1 Esdras

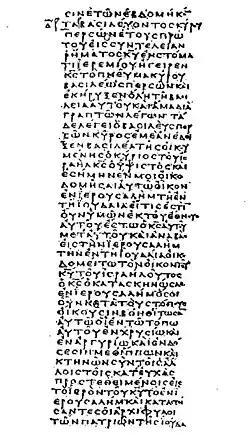
The Septuagint: A column of uncial text from 1 Esdras in the "Codex Vaticanus", the basis of Sir Lancelot Charles Lee Brenton's Greek edition and English translation.

The purpose of the book seems to be retelling the Return to Zion in a way that it revolved around the story of the dispute among the courtiers, the 'Tale of the Three Guardsmen'. Since there are various discrepancies in the account, most scholars hold that the work was written by more than one author. However, some scholars believe that this work may have been the original, or at least the more authoritative. Most scholars agree that the original language of the work was Aramaic and Hebrew, with a few arguing for the originality of the Greek. The text contains similarities to the vocabulary in the Book of Daniel and II Maccabees, and it is presumed that the authors came either from Lower Egypt or Palestine and wrote during the Seleucid period. Assuming this theory is correct, many scholars consider the possibility that the book made use of an Aramaic chronicle.